Marko Jovanović (footballer, born 1988)

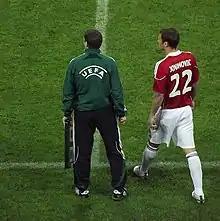
Jovanović entering a match against Litex Lovech in 2011.

On 12 July 2011, Jovanović joined Polish Ekstraklasa champions Wisła Kraków on a five-year deal for an undisclosed fee from Partizan. He made his first league debut for Wisła on 9 September 2011, against Lech Poznań in 0–1 away win. On 3 November 2011, Jovanović made his debut in the Europa League for Wisła against Fulham at Craven Cottage as a substitute for Dudu Biton in the 88th minute. On 14 December 2011, he played a full match against Twente in the 6th leg of the 2011–12 UEFA Europa League group stage. After a dramatic ending, Wisła qualified to the round of 32. In the round of 32, Jovanović played both matches against Standard Liège, but Wisła did not get through because Standard won on away goals. During the 2011–12 season, he played 27 matches in all competitions.